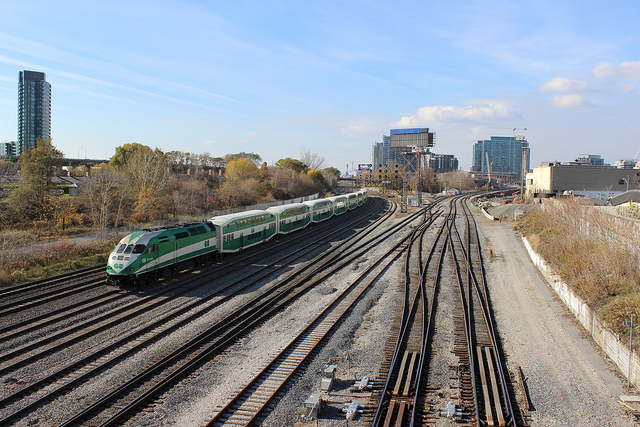
A large number of train tracks leading toward a city with a single train leaving.

A train travelling down a set of train tracks away from a city.

A train on tracks outside of a city

A train drives away from a large city.

A green and white train going down the tracks away from a city.